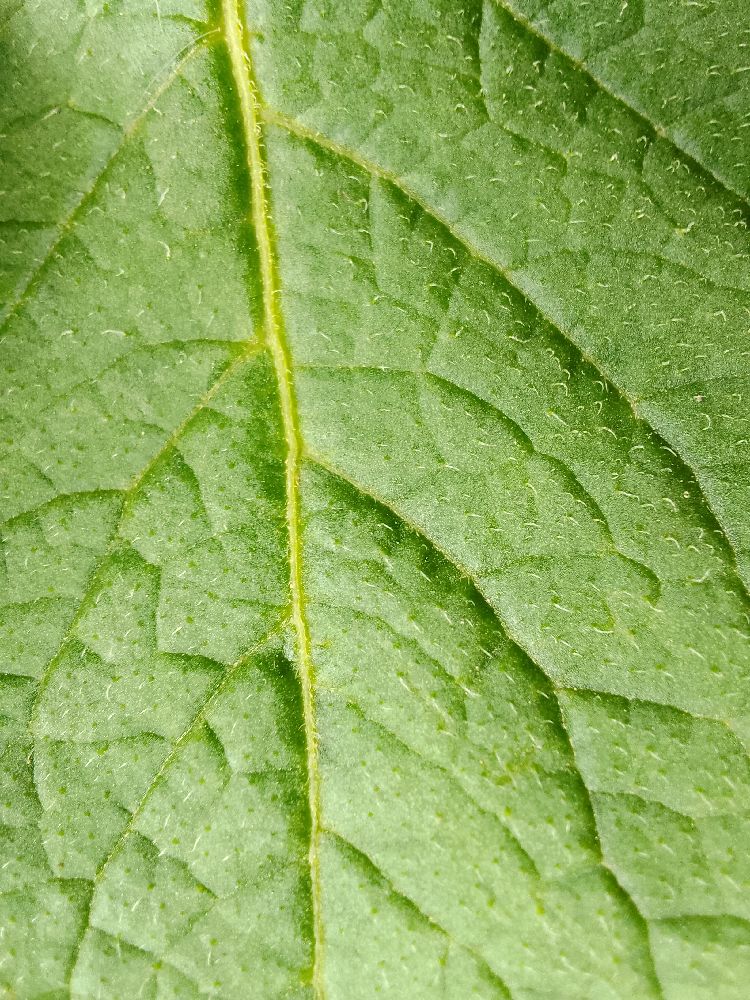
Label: Healthy